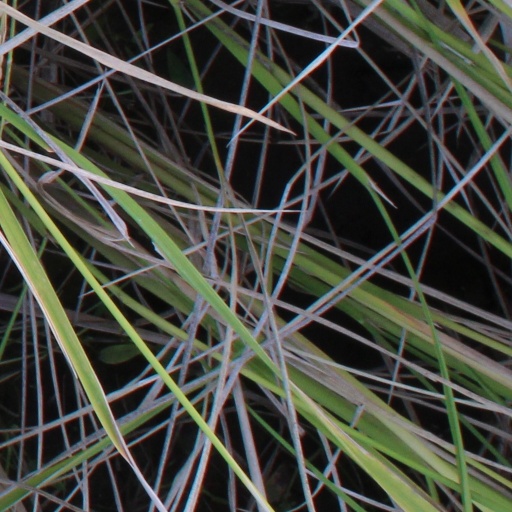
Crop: rice